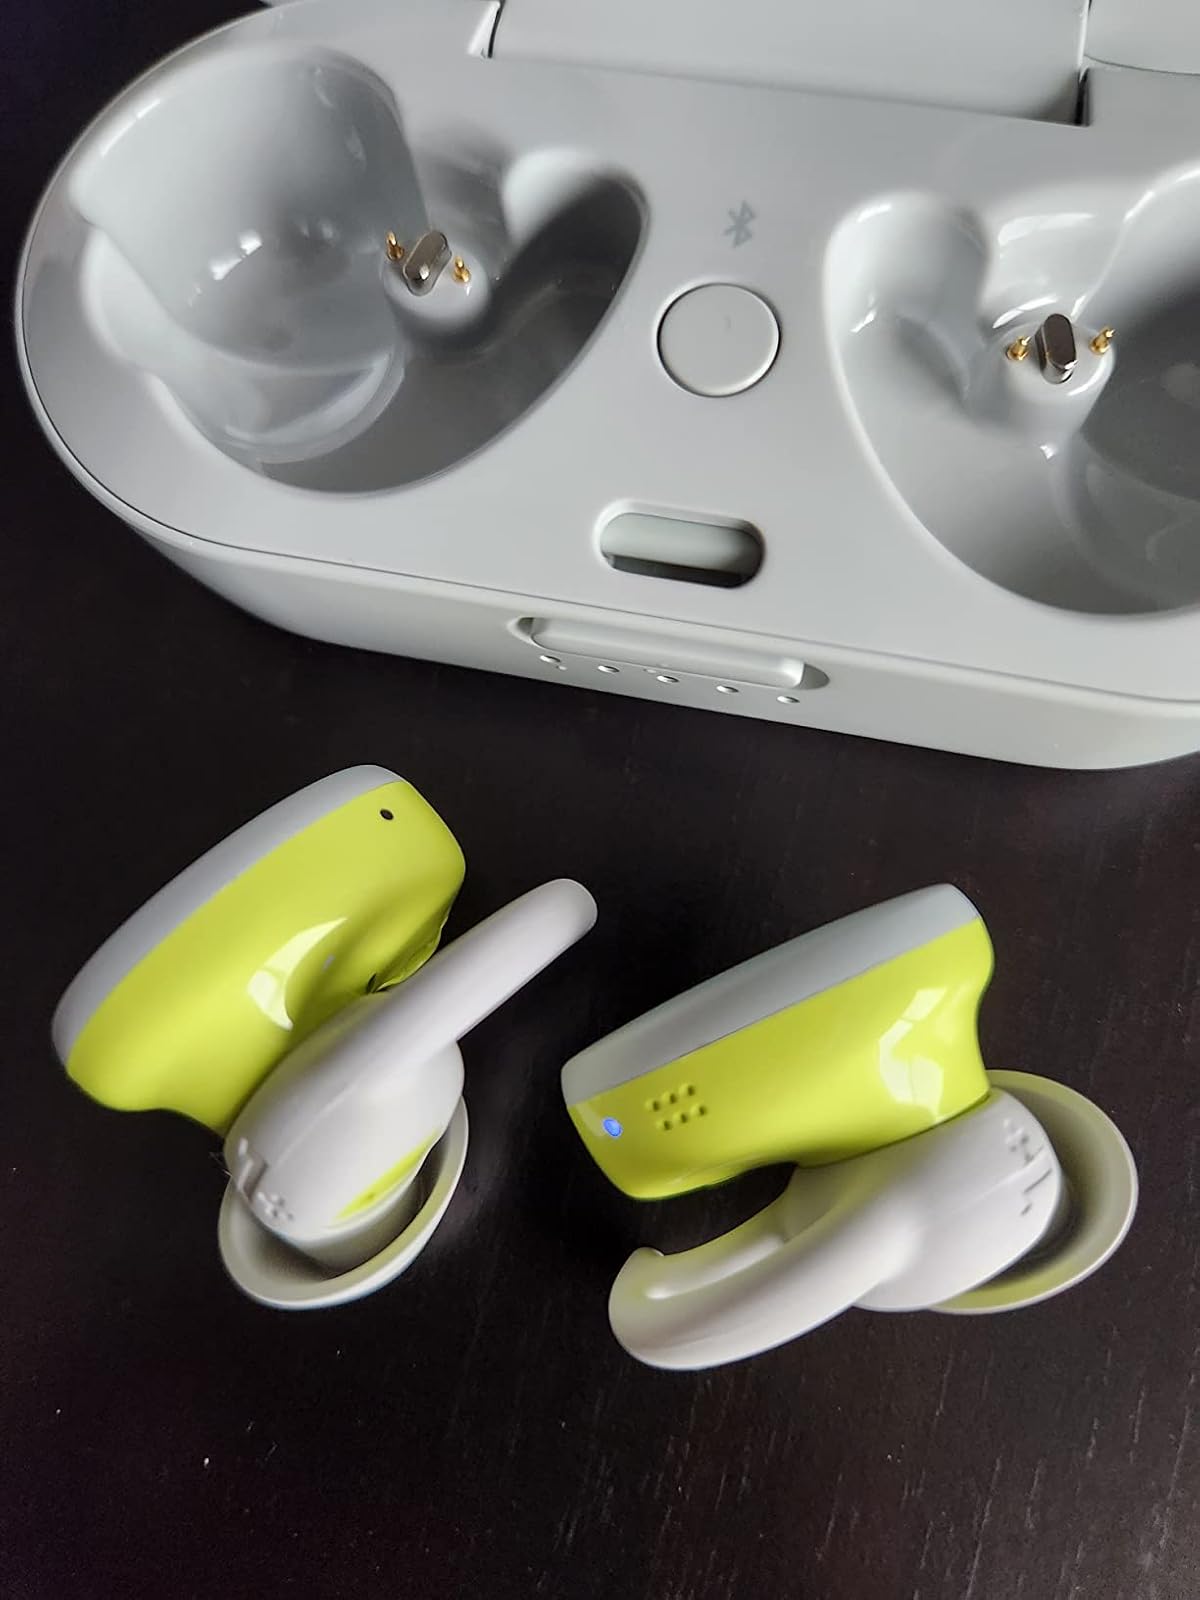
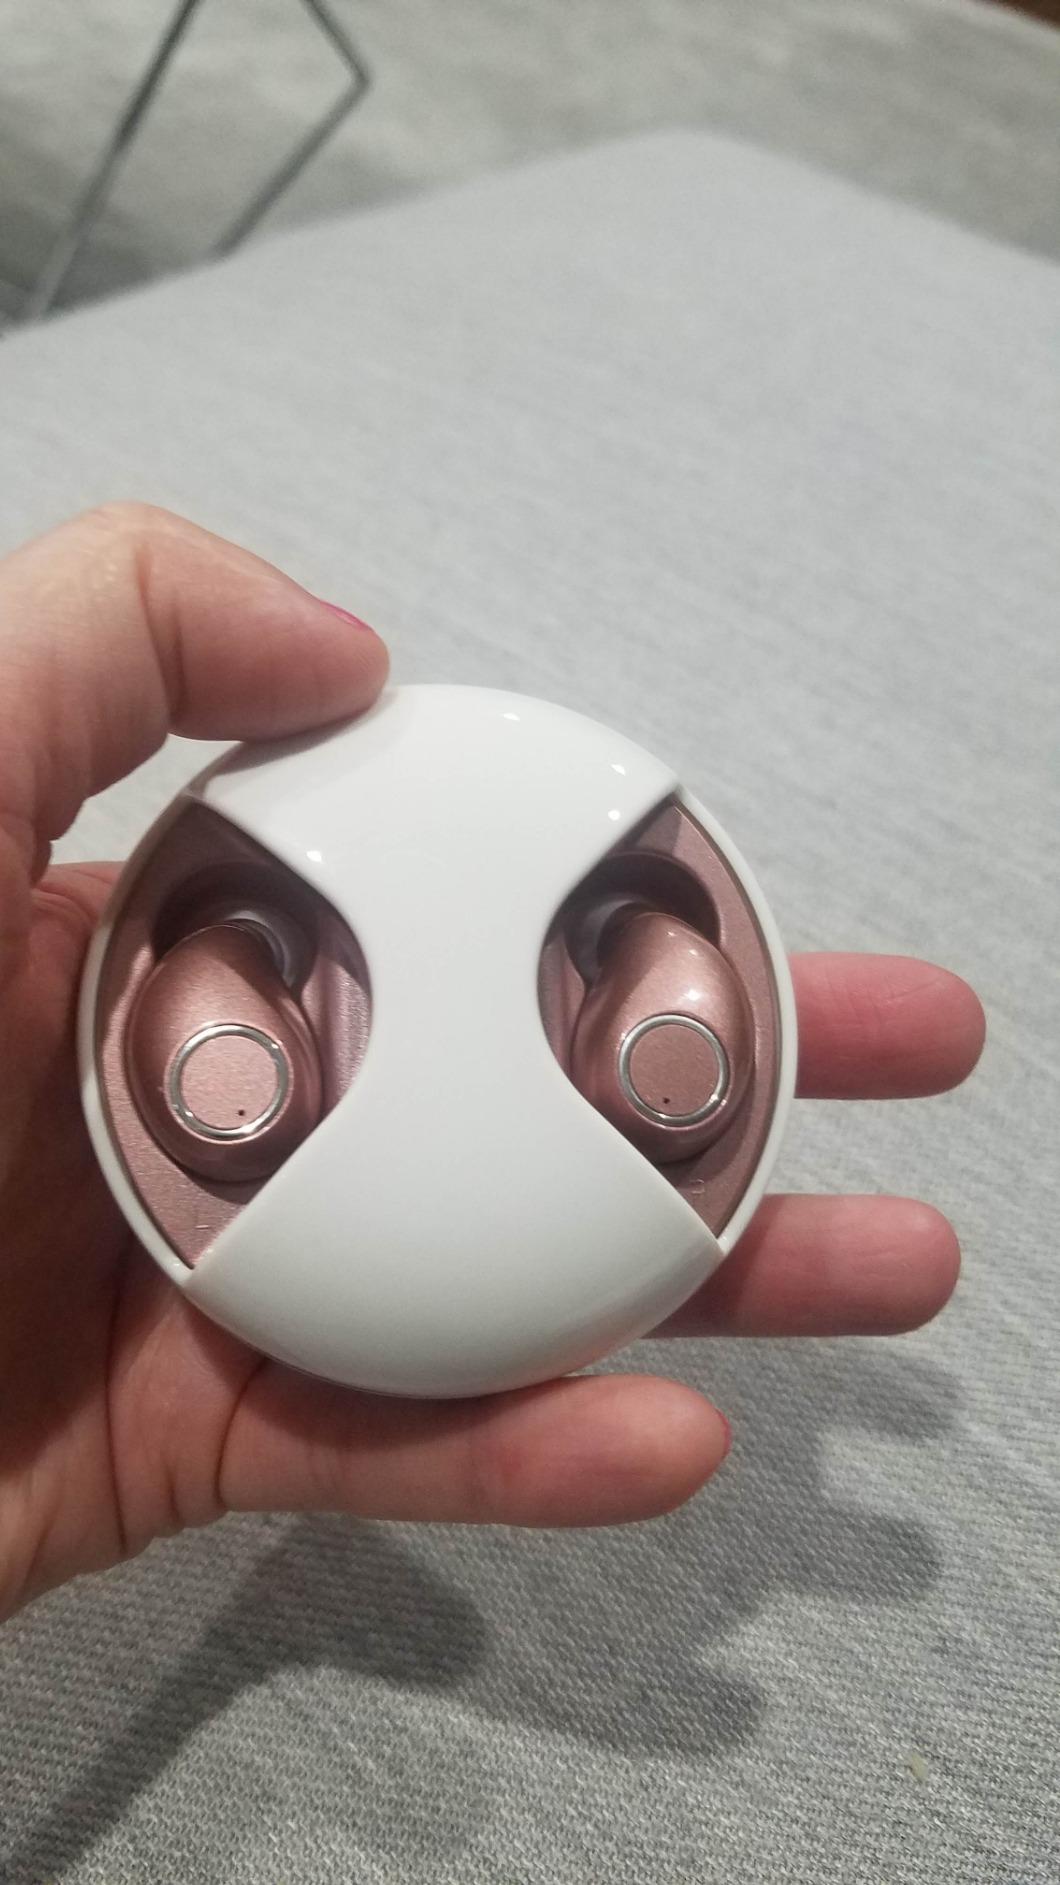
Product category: earbuds
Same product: no